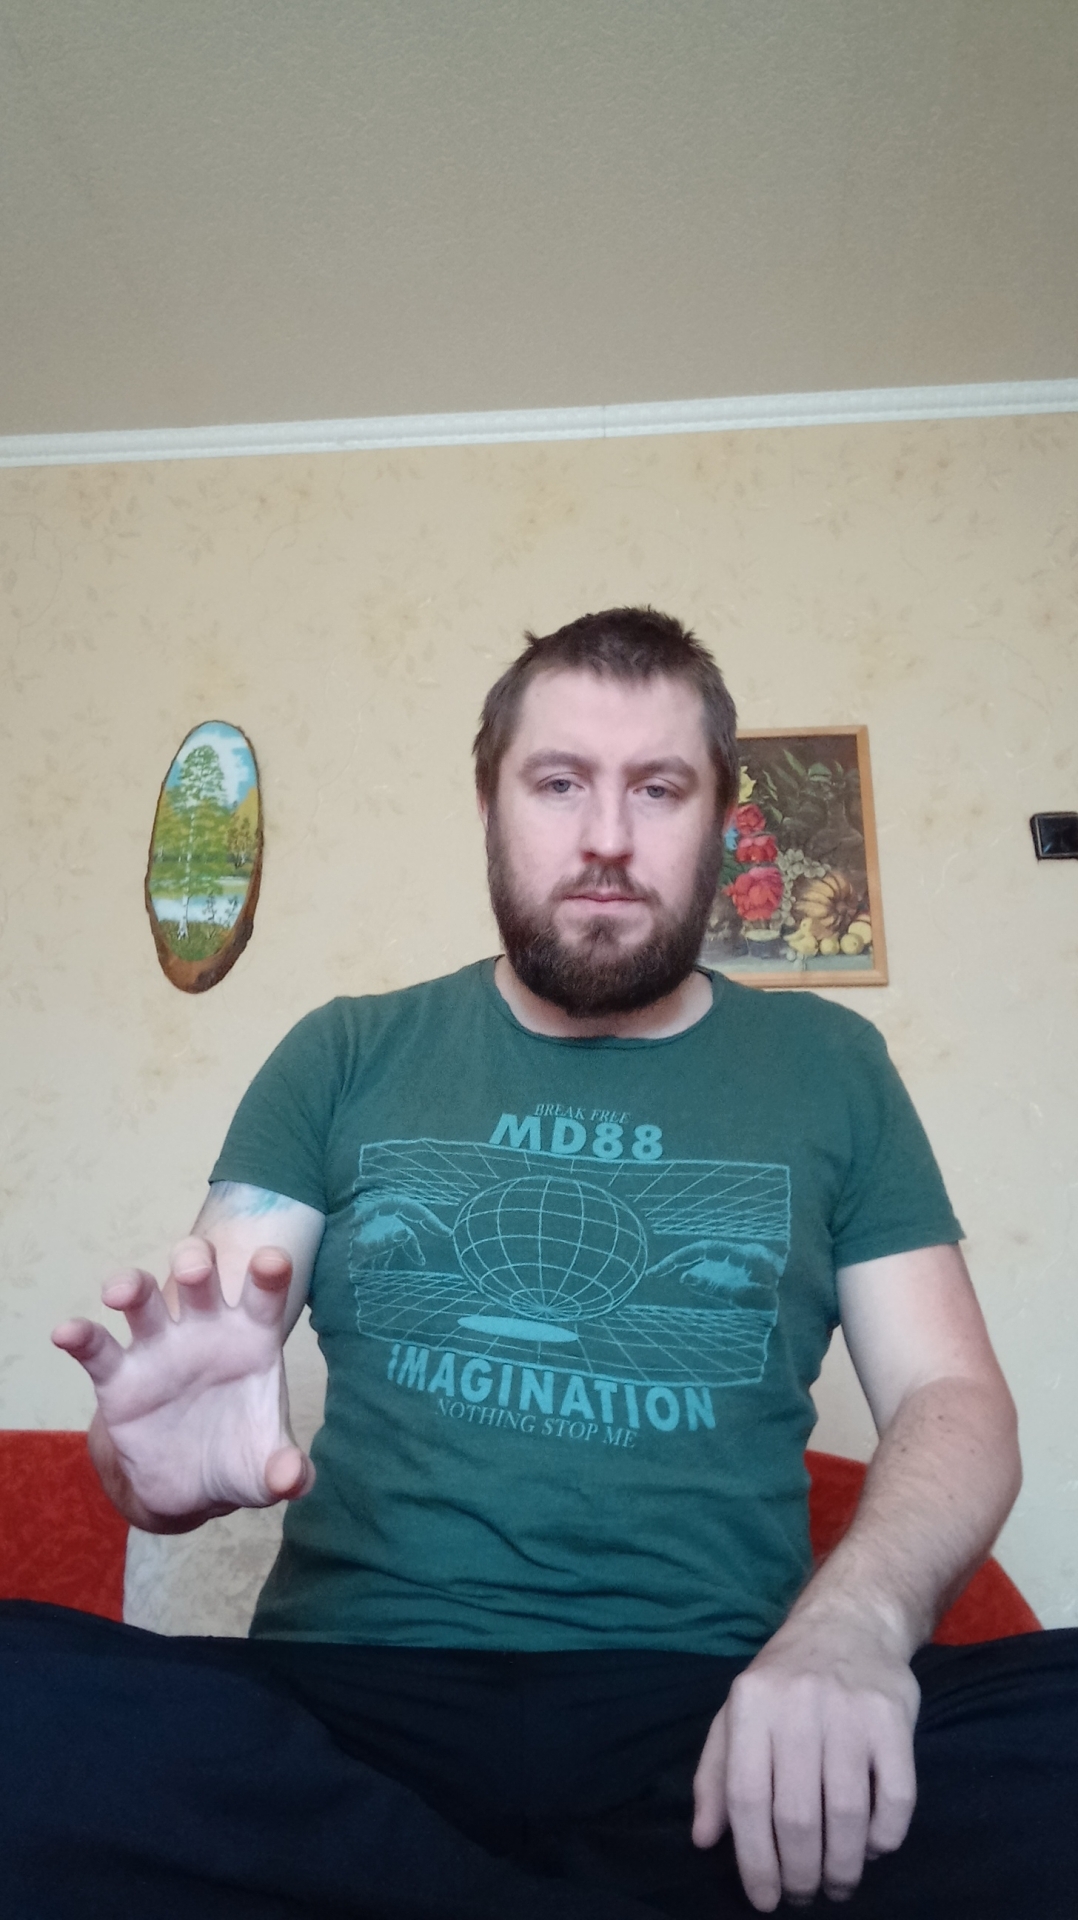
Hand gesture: grabbing